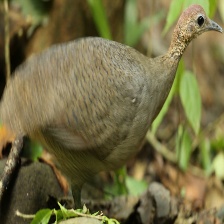
Species: GREAT TINAMOU
Scientific name: TINAMUS MAJOR